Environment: real
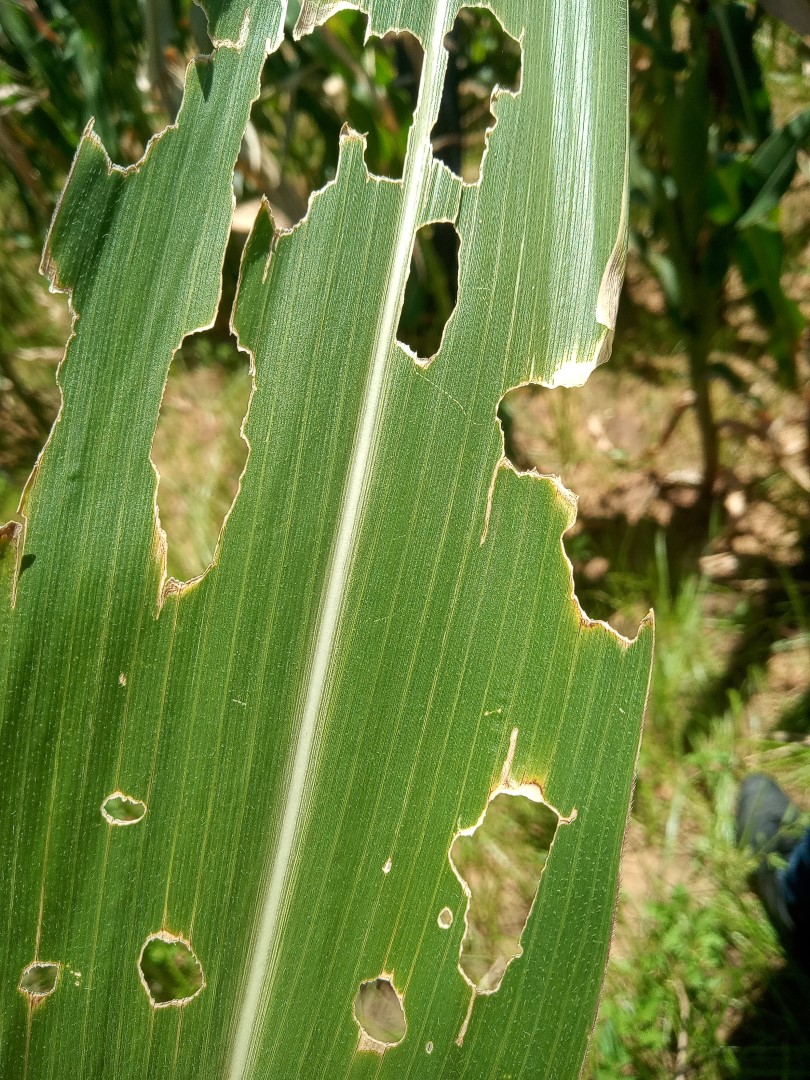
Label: fall_armyworm